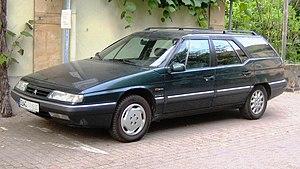
La Citroën XM est une automobile française conçue et produite par Citroën entre mai 1989 et juin 2000. Elle reçut le prix de la plus belle voiture de l'année et a été élue voiture de l'année 1990, 15 ans après la Citroën CX.